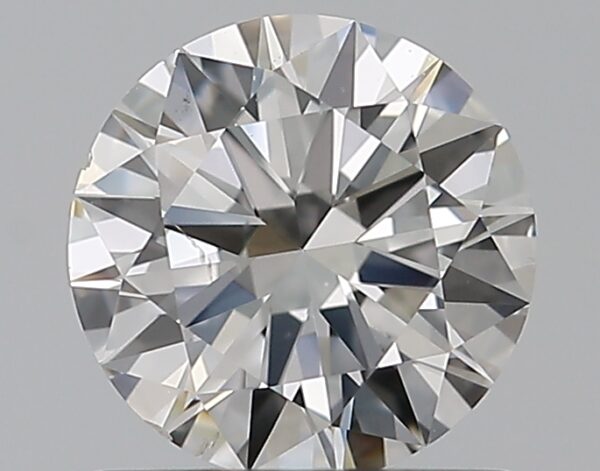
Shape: round
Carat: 0.7
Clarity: SI1
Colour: E
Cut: EX
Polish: EX
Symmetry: EX
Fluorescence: N
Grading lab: GIA
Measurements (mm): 5.76 x 5.79 x 3.42